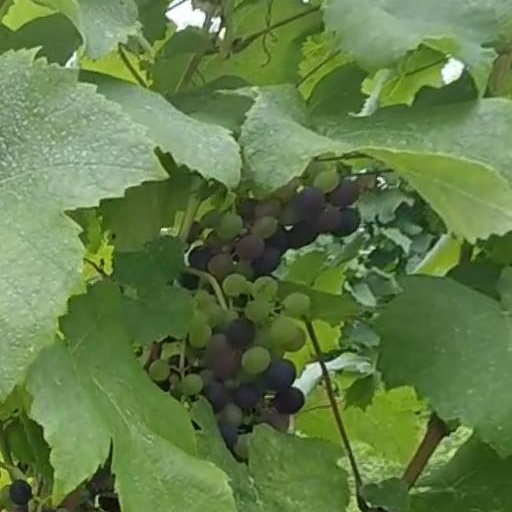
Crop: grape